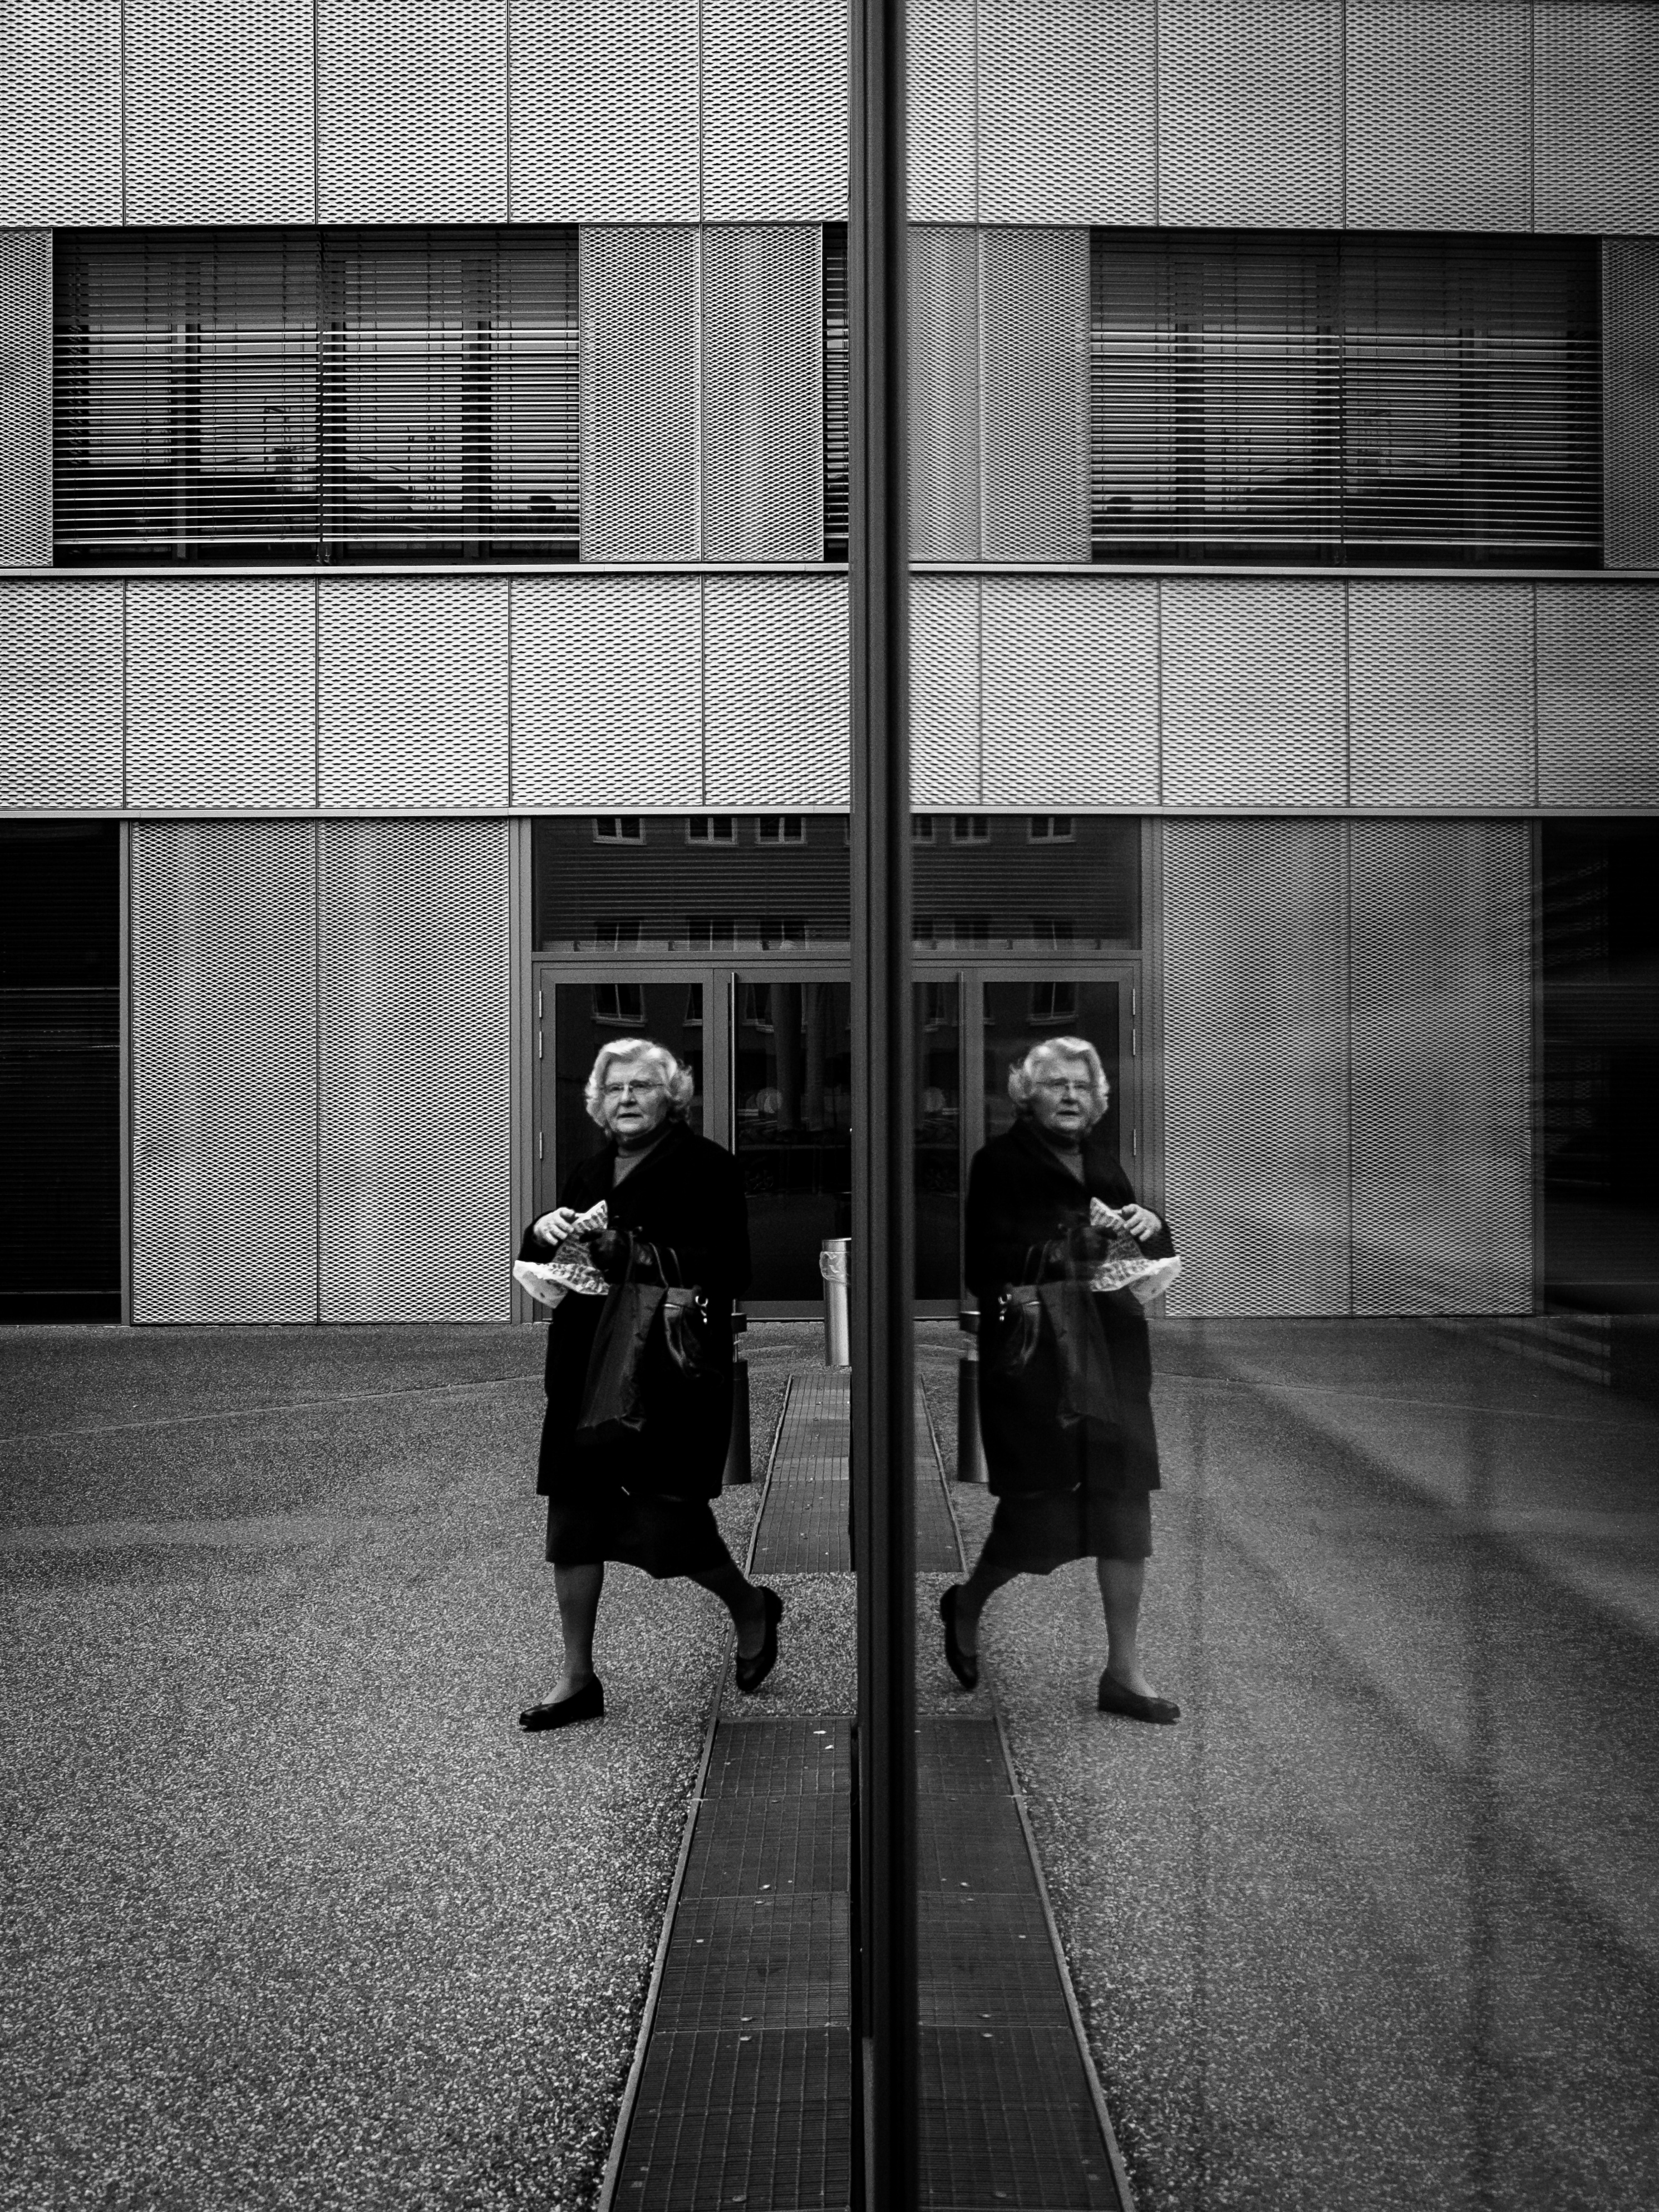
black and white, road, white, street, photography, shadow, darkness, black, monochrome, digital camera, infrastructure, photograph, snapshot, image, shape, monochrome photography, film noir, single lens reflex camera, human positions